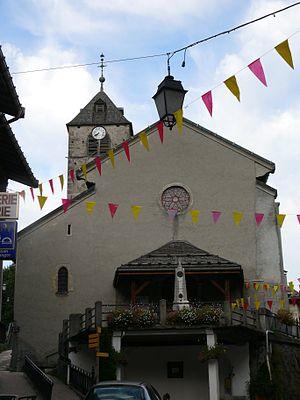
L'église Saint-Théodule de Flumet (Savoie, Rhône-Alpes, France).
Flumet est une commune française située dans le département de la Savoie, en région Auvergne-Rhône-Alpes. Le territoire communal accueille une station de sports d'hiver, Flumet - Saint-Nicolas-la-Chapelle.